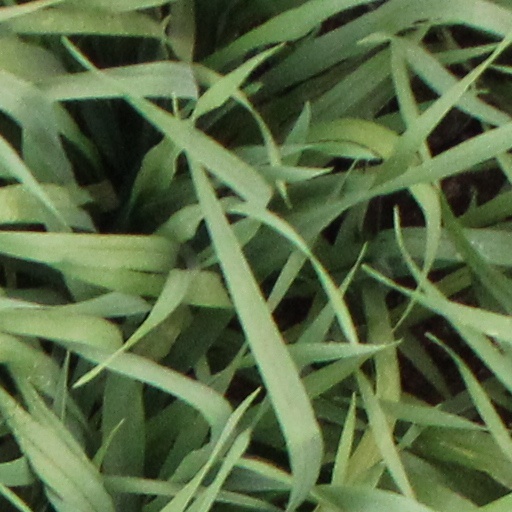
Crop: wheat